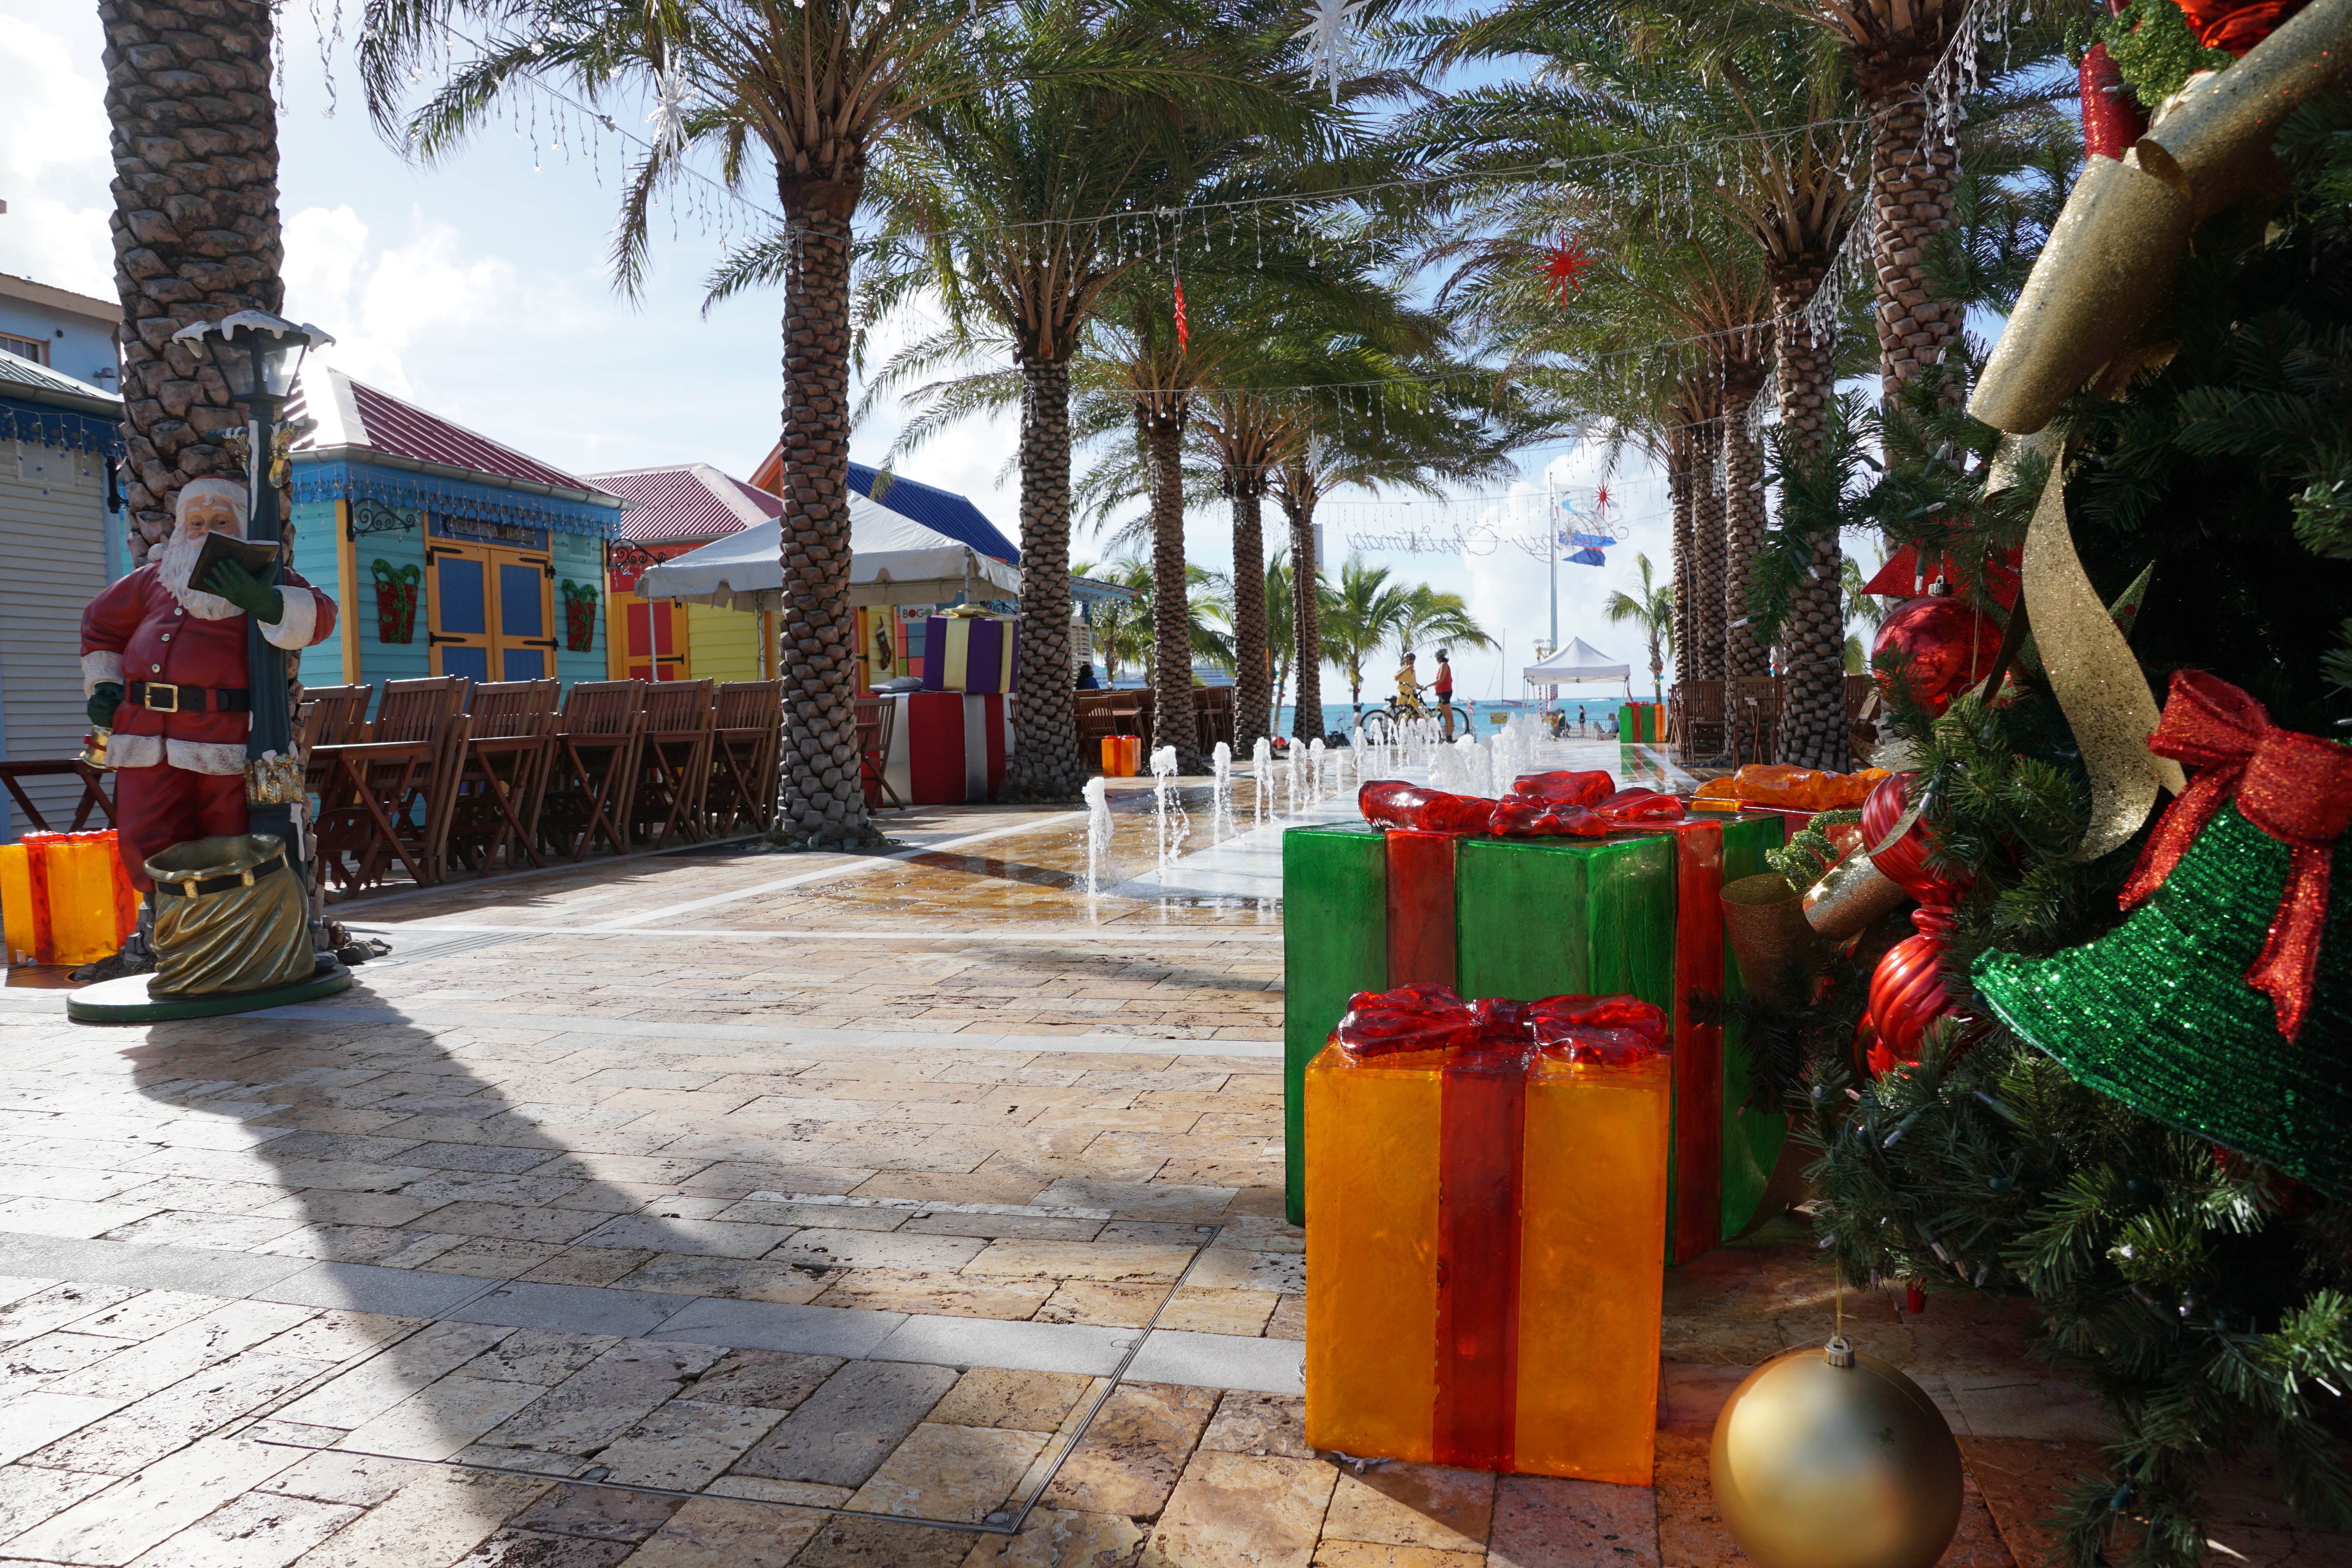
beach, restaurant, christmas, temple, shrine, philipsburg, st maarten